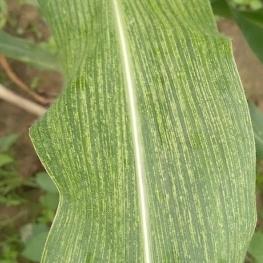
Crop: Maize
Condition: stripe-d